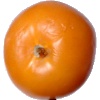
Label: Tomato Yellow 1